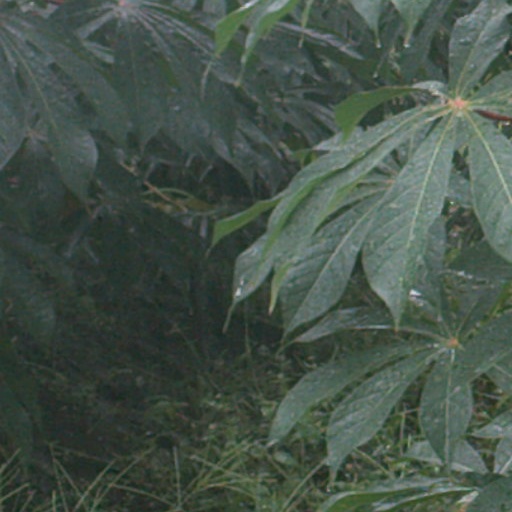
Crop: cassava